U.S. Route 25 in North Carolina

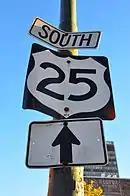

Established as an original U.S. Highway in 1926, US 25 was assigned along the Dixie Highway, which followed NC 29 from South Carolina, through Tuxedo, Flat Rock, Hendersonville, and Biltmore Forest, to Asheville. In the downtown area, US 25 links up with US 70/NC 20 on College Street; it then proceeds north along Merrimon Avenue out of the city. Following Old Marshall Highway to Marshall, it continues along the same route as today into Tennessee. In 1929, NC 29 was replaced by an extension of NC 69; in 1934, both NC 20 and NC 69 were dropped from the route.